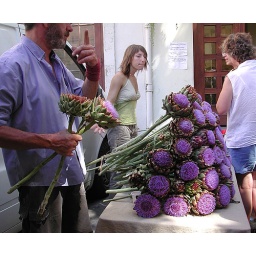
Artichoke flowers in full bloom, for sale at a market in Nyons, Provence, France.